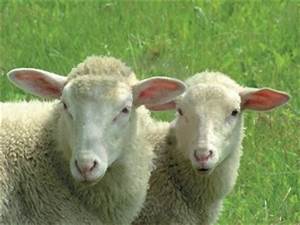
Label: sheep